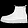
Label: Ankle boot